Drowning of Afghan refugees in the Hari River

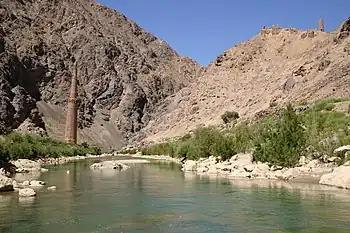
Hari River near the Minaret of Jam, Ghor Province

On May 1, 2020, a group of Afghan refugees tried to enter Iran and drowned in the Hari River on the border between Iran and Afghanistan.